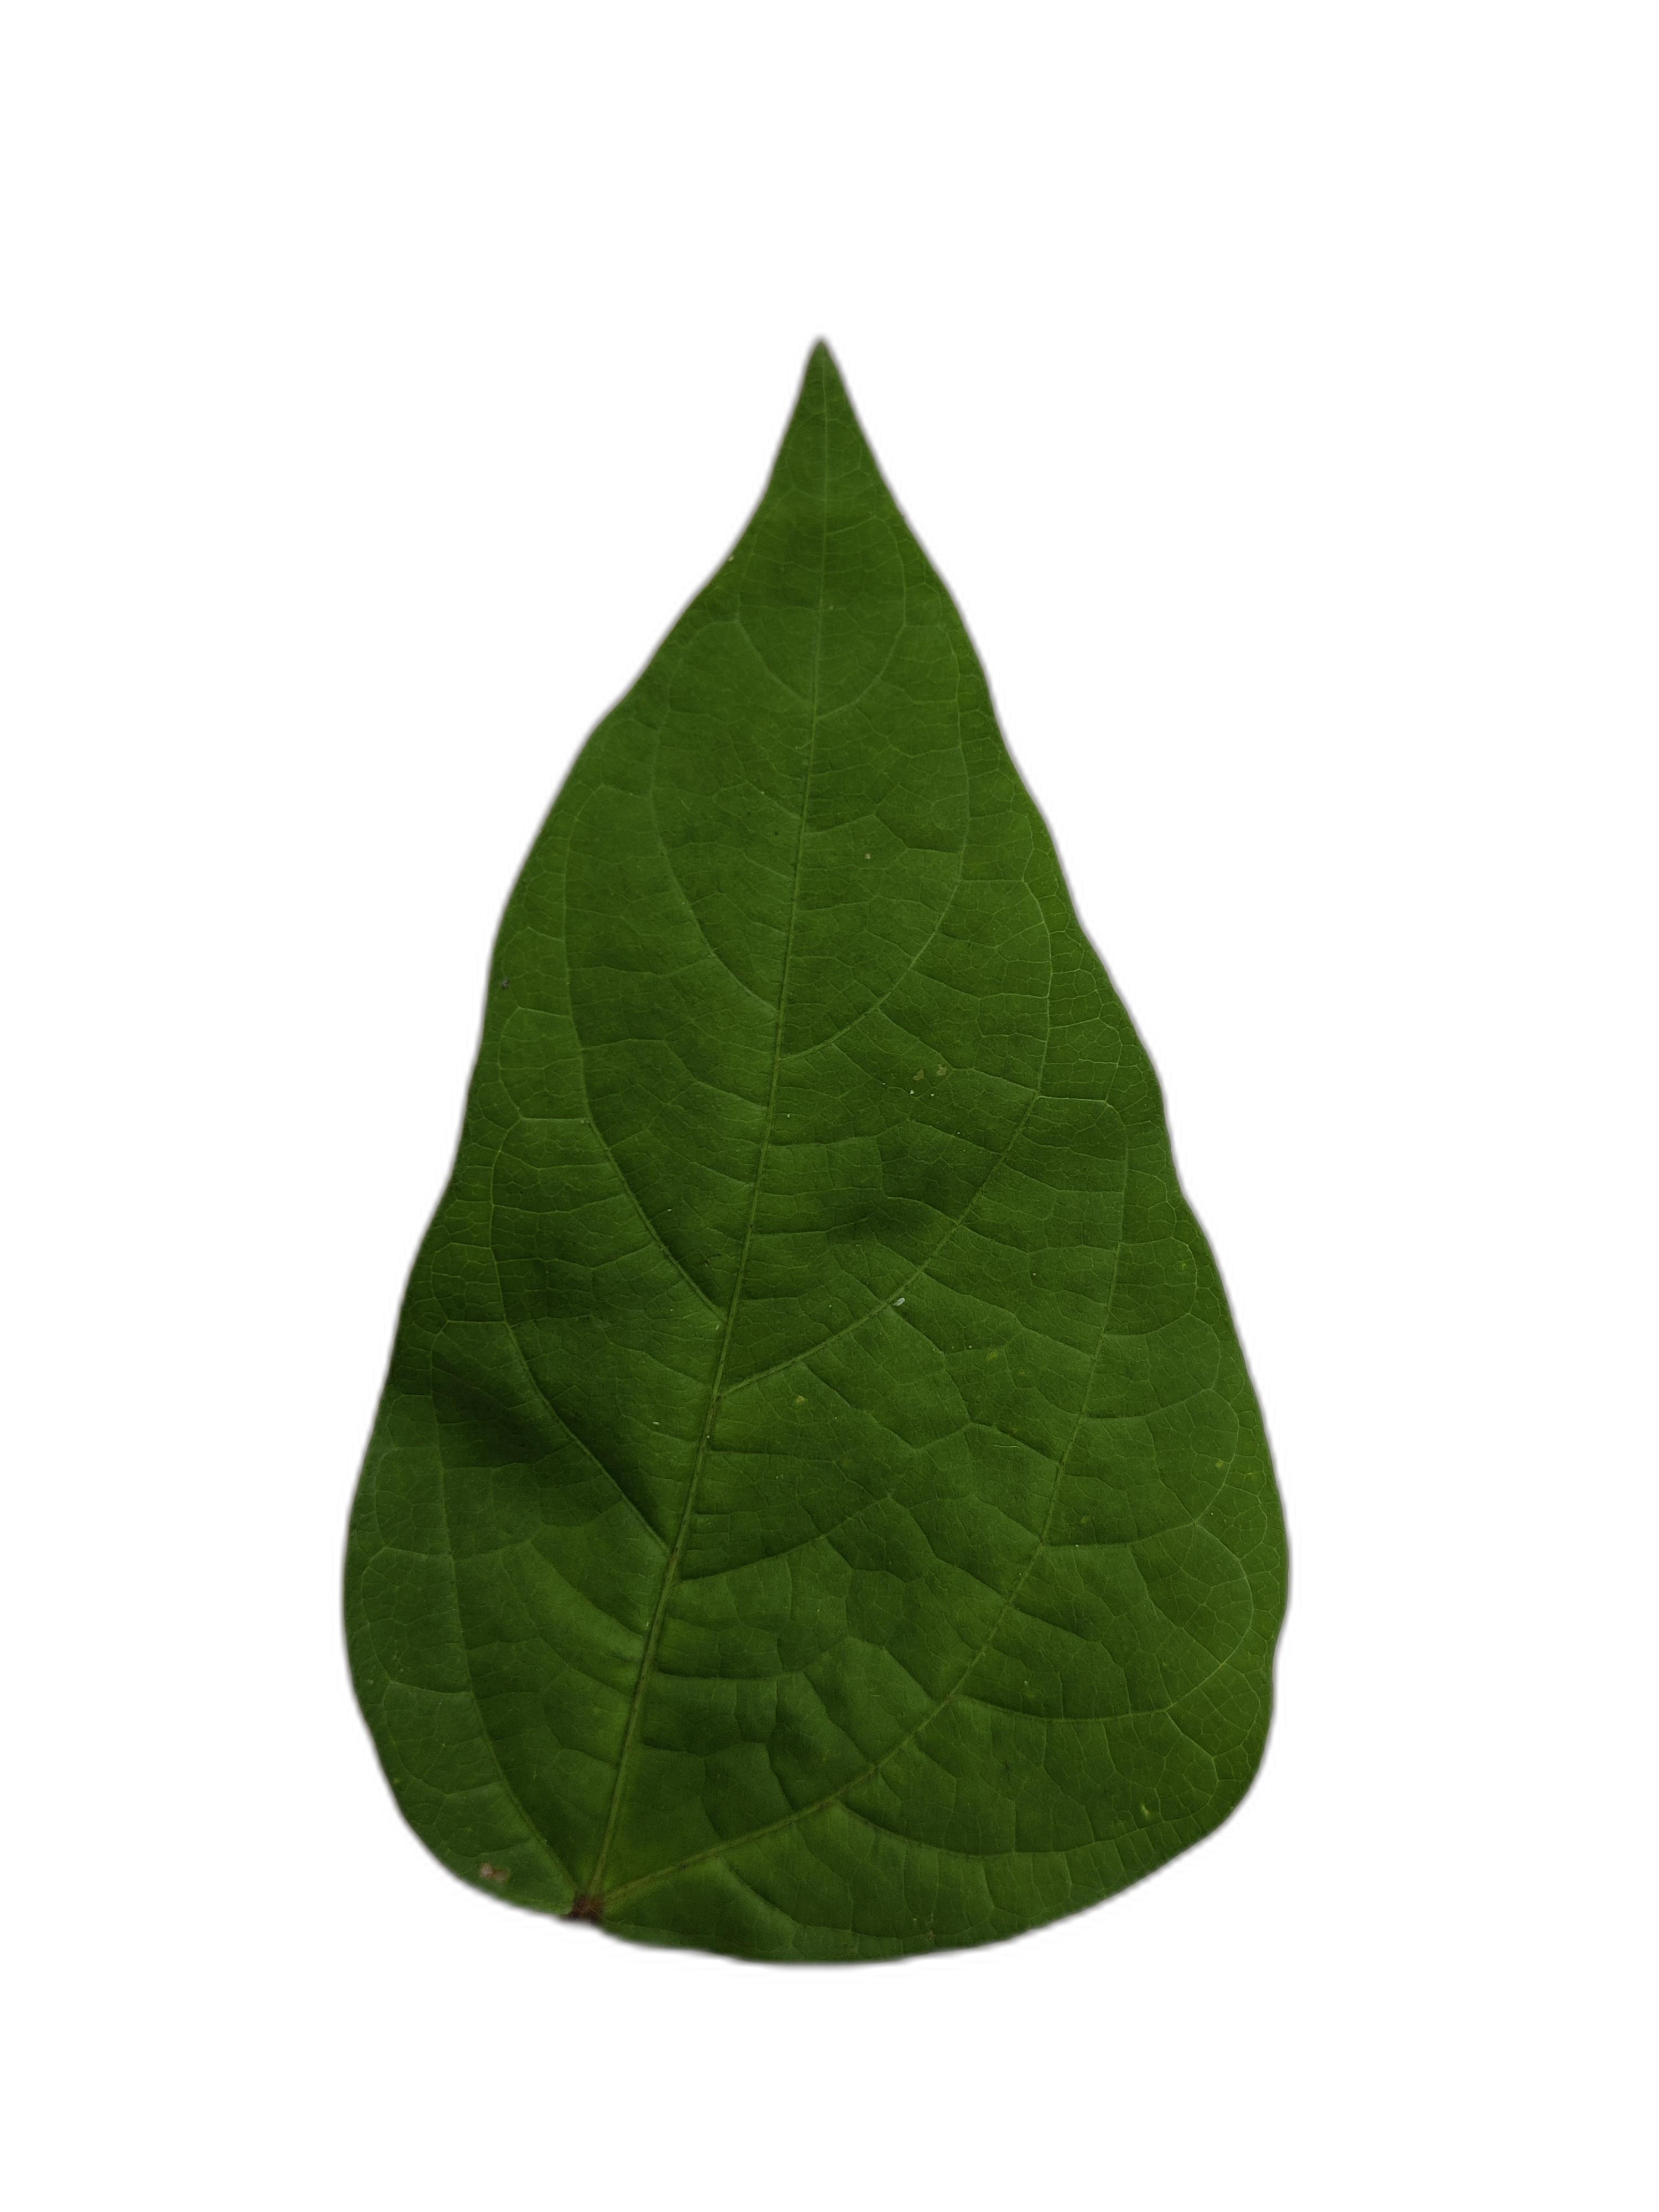
Label: Healthy